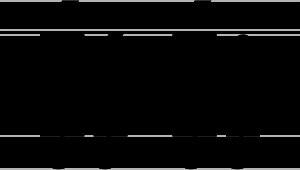
Į́, appelé I accent aigu ogonek, est une lettre latine utilisée dans l’écriture du chipewyan, du lituanien, du navajo, de l’omaha-ponca, de l’osage, du quapaw, et du winnebago. Il s’agit de la lettre I diacritée d’un accent aigu et d’un ogonek.